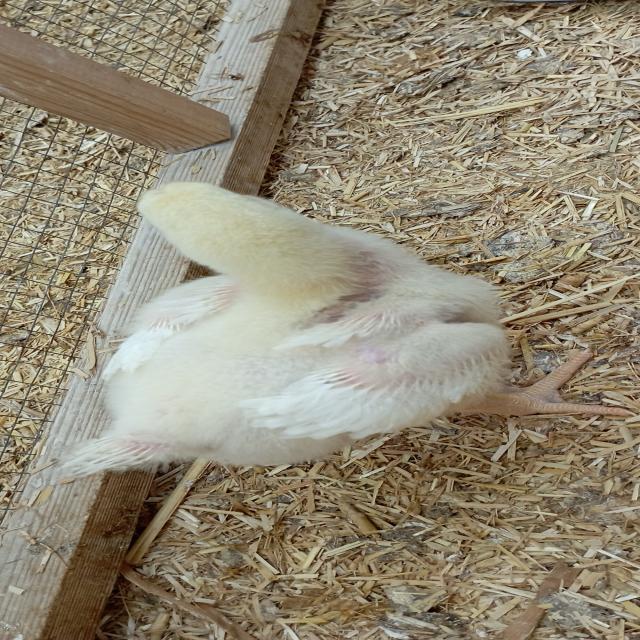
Weight: 450 g